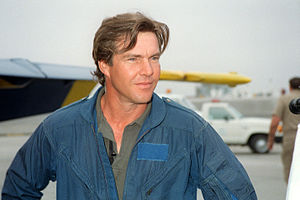
Dennis Quaid
Dennis Quaid, august 1991
Dennis William Quaid er en amerikansk skuespiller. Han opvoksede i Texas, og blev kendt op gennem 1980'erne efter at have medvirket i flere succesfulde film, og han har siden fået en karriere som en stor Hollywood skuespiller.